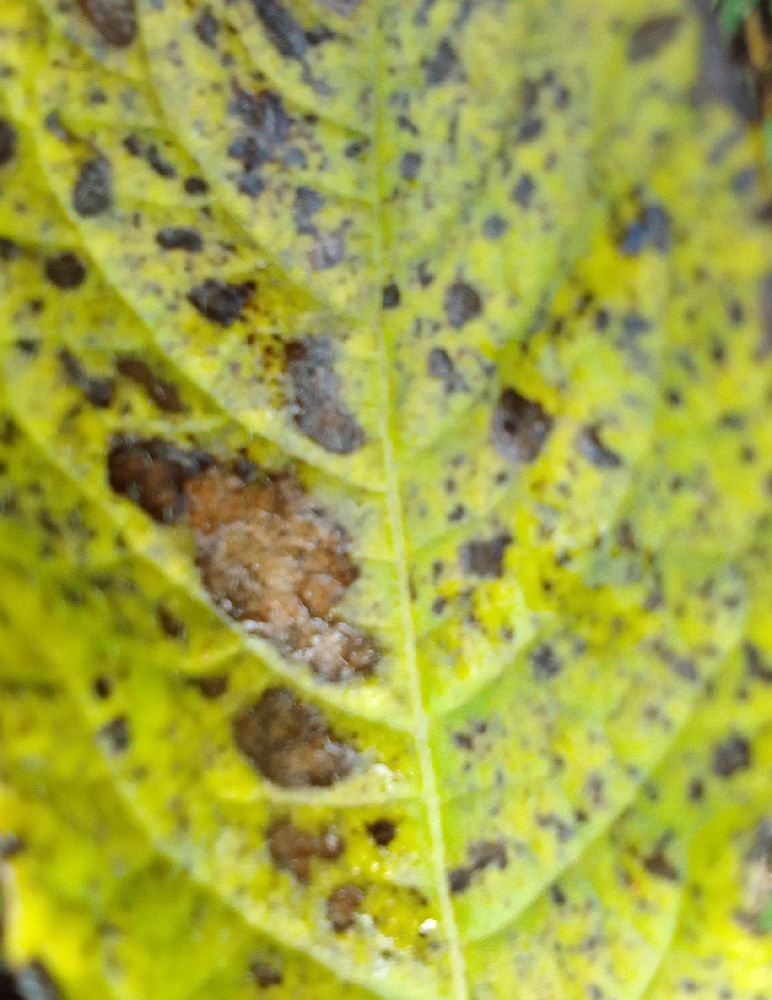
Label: Early blight